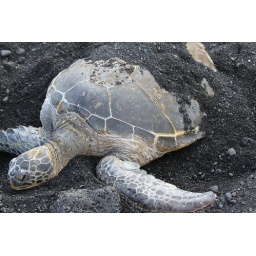
Green Sea Turtle under black beach sand